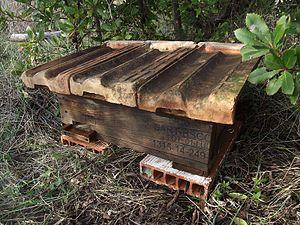
Ruche à bourdons (Bombus sp) réalisée de façon artisanale. But recherché
Les ruches à bourdons sont des ruches principalement destinées à la pollinisation et à l'observation d'une colonie d'espèces du genre Bombus. En outre elles permettent la protection de ces espèces aujourd'hui menacées.